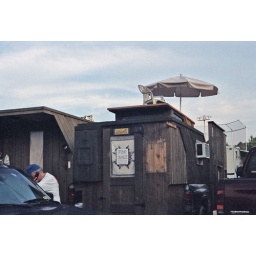
I liked that lawn chair and umbrella, and that window air-conditioner looked pretty good in the August heat.